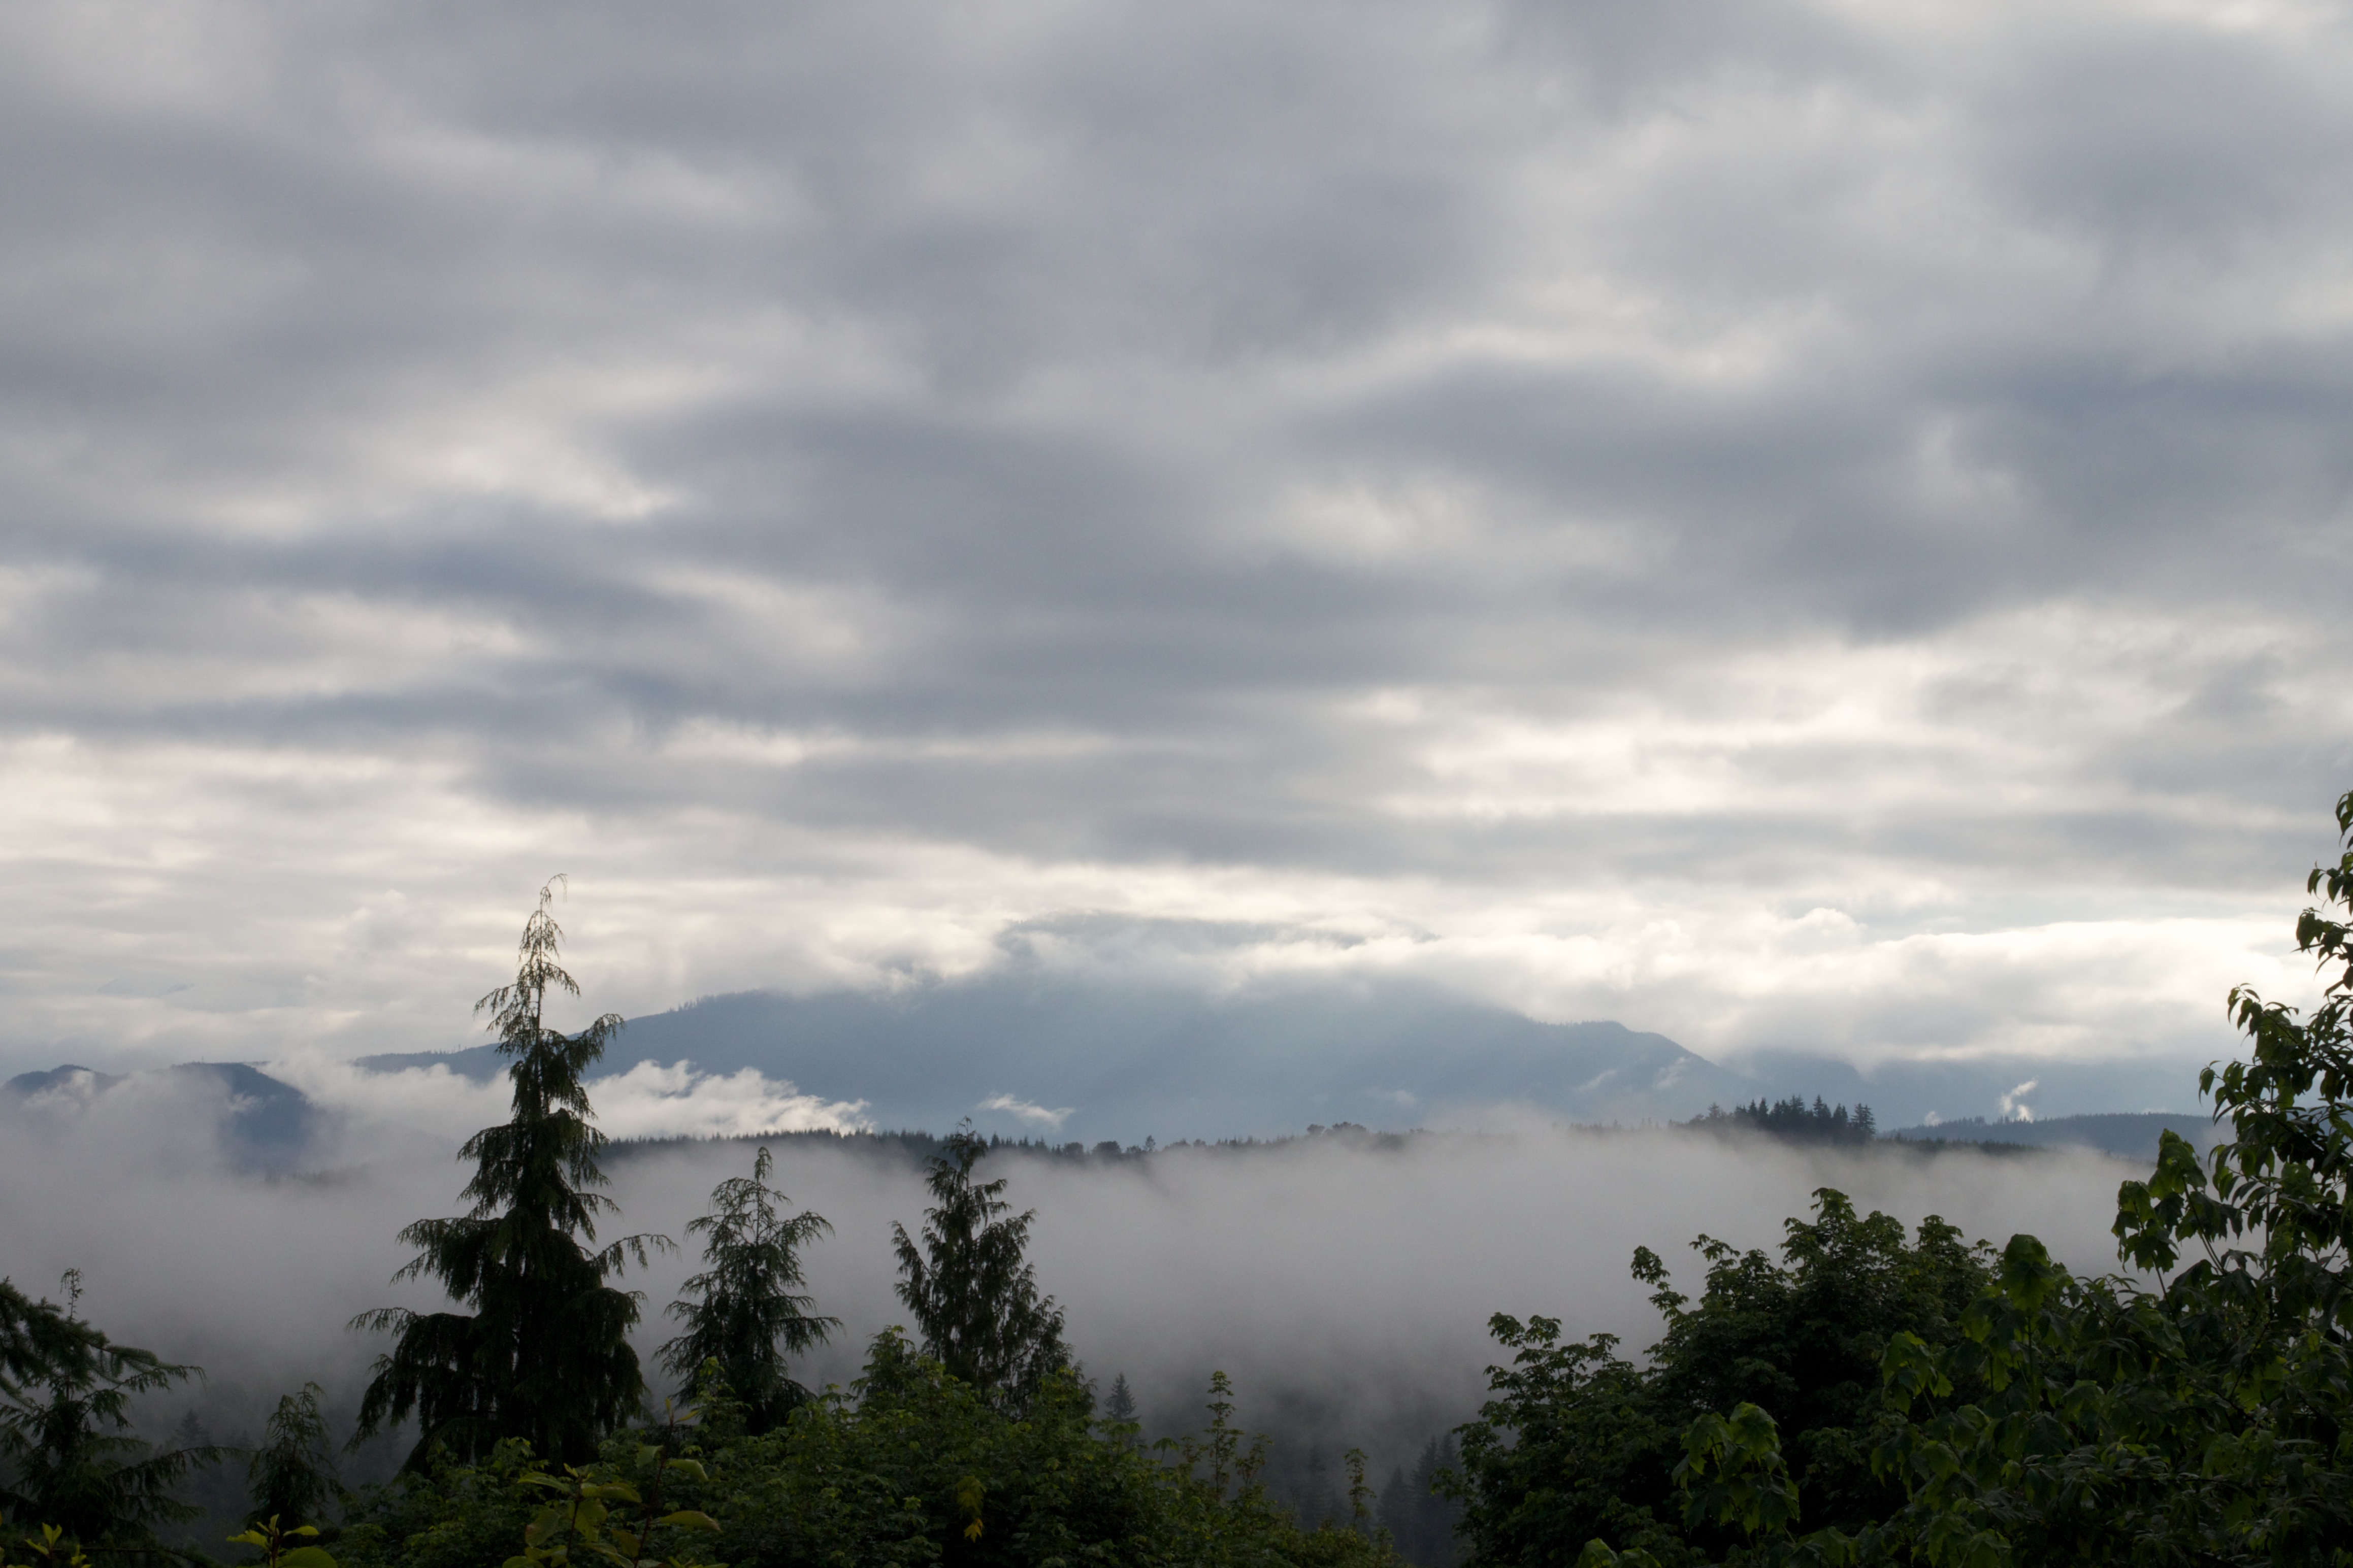
nature, mountain, cloud, sky, morning, hill, weather, washington, odyssey, meteorological phenomenon, atmospheric phenomenon, mountainous landforms